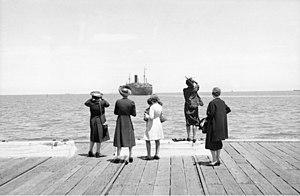
L'Australie entra dans la Seconde Guerre mondiale, peu après l'invasion de la Pologne en déclarant la guerre à l'Allemagne le 3 septembre 1939. À la fin de la guerre près d'un million d'Australiens avaient servi dans les forces armées australiennes avec un effectif maximal de 680 000 militaires pour une population totale de moins de 7,5 millions d'habitants et les unités militaires australiennes ont combattu en Europe, en Afrique du Nord et dans le sud-ouest du Pacifique.